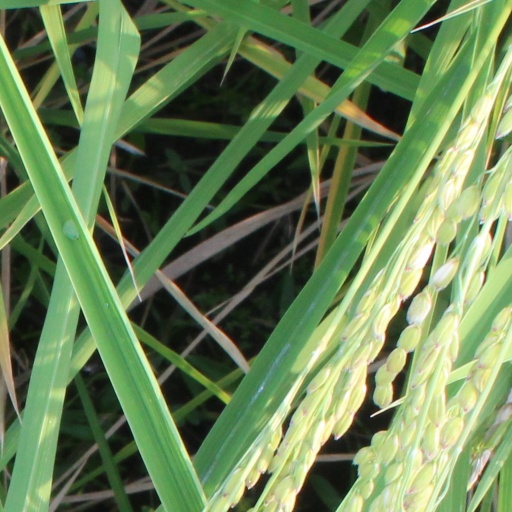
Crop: rice